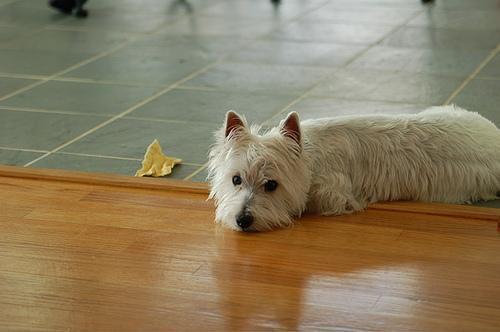
West_Highland_white_terrier